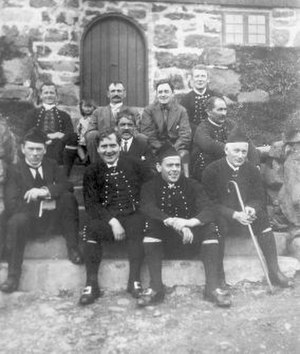
Sjálvstýri / Historie
Sjálvstýrisflokkurins gruppe ca. 1930. Bagerst fra venstre: Matras, Niclasen, Mitens og Debess. I midten fra venstre: Kristjansen, Patursson. Forrest fra venstre: Poulsen, Kallsoy, Zachariasen, Winther
Sjálvstýri – tidligere Sjálvstýrisflokkurin – er et socialliberalt midterparti på Færøerne. Partiet er Færøernes ældste og har siden sin etablering i 1906 arbejdet for større færøsk selvstyre og kontrol over egen samfundsudvikling. Efter at have været med til at få færøsk anerkendt som officielt sprog i 1938 og indføre hjemmestyre i 1948 har partiet ført en moderat national politik og fulgt en udpræget midterlinje i den økonomiske politik. Det går i dag ind for Færøernes selvstændighed, men ønsker en gradvis løsrivelsesproces, hvor Færøerne overtager stadig flere områder for til sidst at kappe de sidste bånd til Danmark.